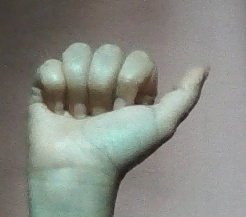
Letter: dhad